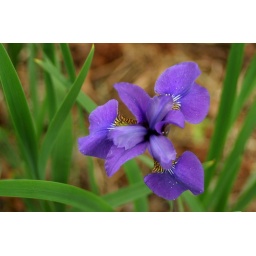
I found this flower behind a tree in my back yard, I do not know what it is.